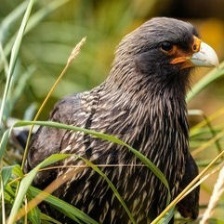
Species: STRIATED CARACARA
Scientific name: PHALCOBOENUS AUSTRALIS